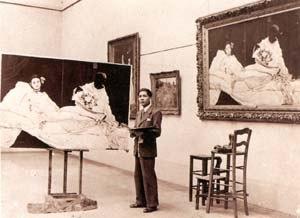
Liu Chi-hsiang, né à Liuying, dans le Comté de Tainan sous domination japonaise le 3 février 1910, mort le 27 avril 1998, est un peintre taïwanais actif durant la période coloniale japonaise et l'après-guerre. Après avoir étudié l'art au Japon, il fut le premier peintre taïwanais à étudier la peinture en France à la fin des années 1930. Il vécut au Japon jusqu'à la fin de la Seconde Guerre mondiale, puis revint à Taïwan. Il s'installa à Kaohsiung en 1948. Il passa ses dernières années à faire la promotion de l'éducation artistique dans son île.